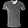
Label: T - shirt / top